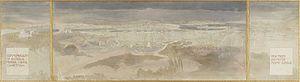
Marion Lucy Mahony Griffin fut une des premières Américaines à obtenir son diplôme d'architecte. Elle est considérée comme membre de la Prairie School.